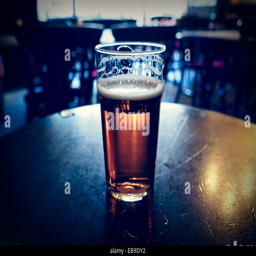
vintage looking pint of bitter ale in a pub